Kochi Metro

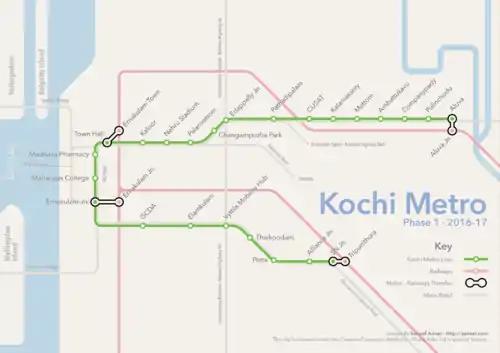
The Route Map of Phase 1 of Kochi Metro Rail Network

Kochi Metro is being constructed in three phases. The construction work of the first phase began in June 2013. The section of the line from Aluva to Palarivattom consisting 11 stations was opened to passengers on 17 June 2017 by Narendra Modi, the Prime Minister of India. The first phase spanning from Aluva to Thrippunithura with 25 stations was completed in March 2024 at an estimated cost of . The second phase from JLN Stadium to Infopark-Kakkanad, known as the Pink Line, is expected to be commissioned by 2026.